The Family Shakespeare

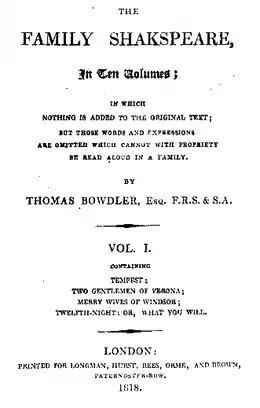
Title page of the 1818 complete second edition

The Family Shakespeare (at times titled "The Family Shakspeare") is a collection of expurgated Shakespeare plays, edited by Thomas Bowdler and his sister Henrietta ("Harriet"), intended to remove any material deemed too racy, blasphemous, or otherwise sensitive for young or female audiences, with the ultimate goal of creating a family-friendly rendition of Shakespeare's plays. "The Family Shakespeare" is one of the most often cited examples of literary censorship, despite (or perhaps because of) its original family-friendly intentions. The Bowdler name is also the origin of the term "bowdlerise", meaning to omit parts of a work on moral grounds.